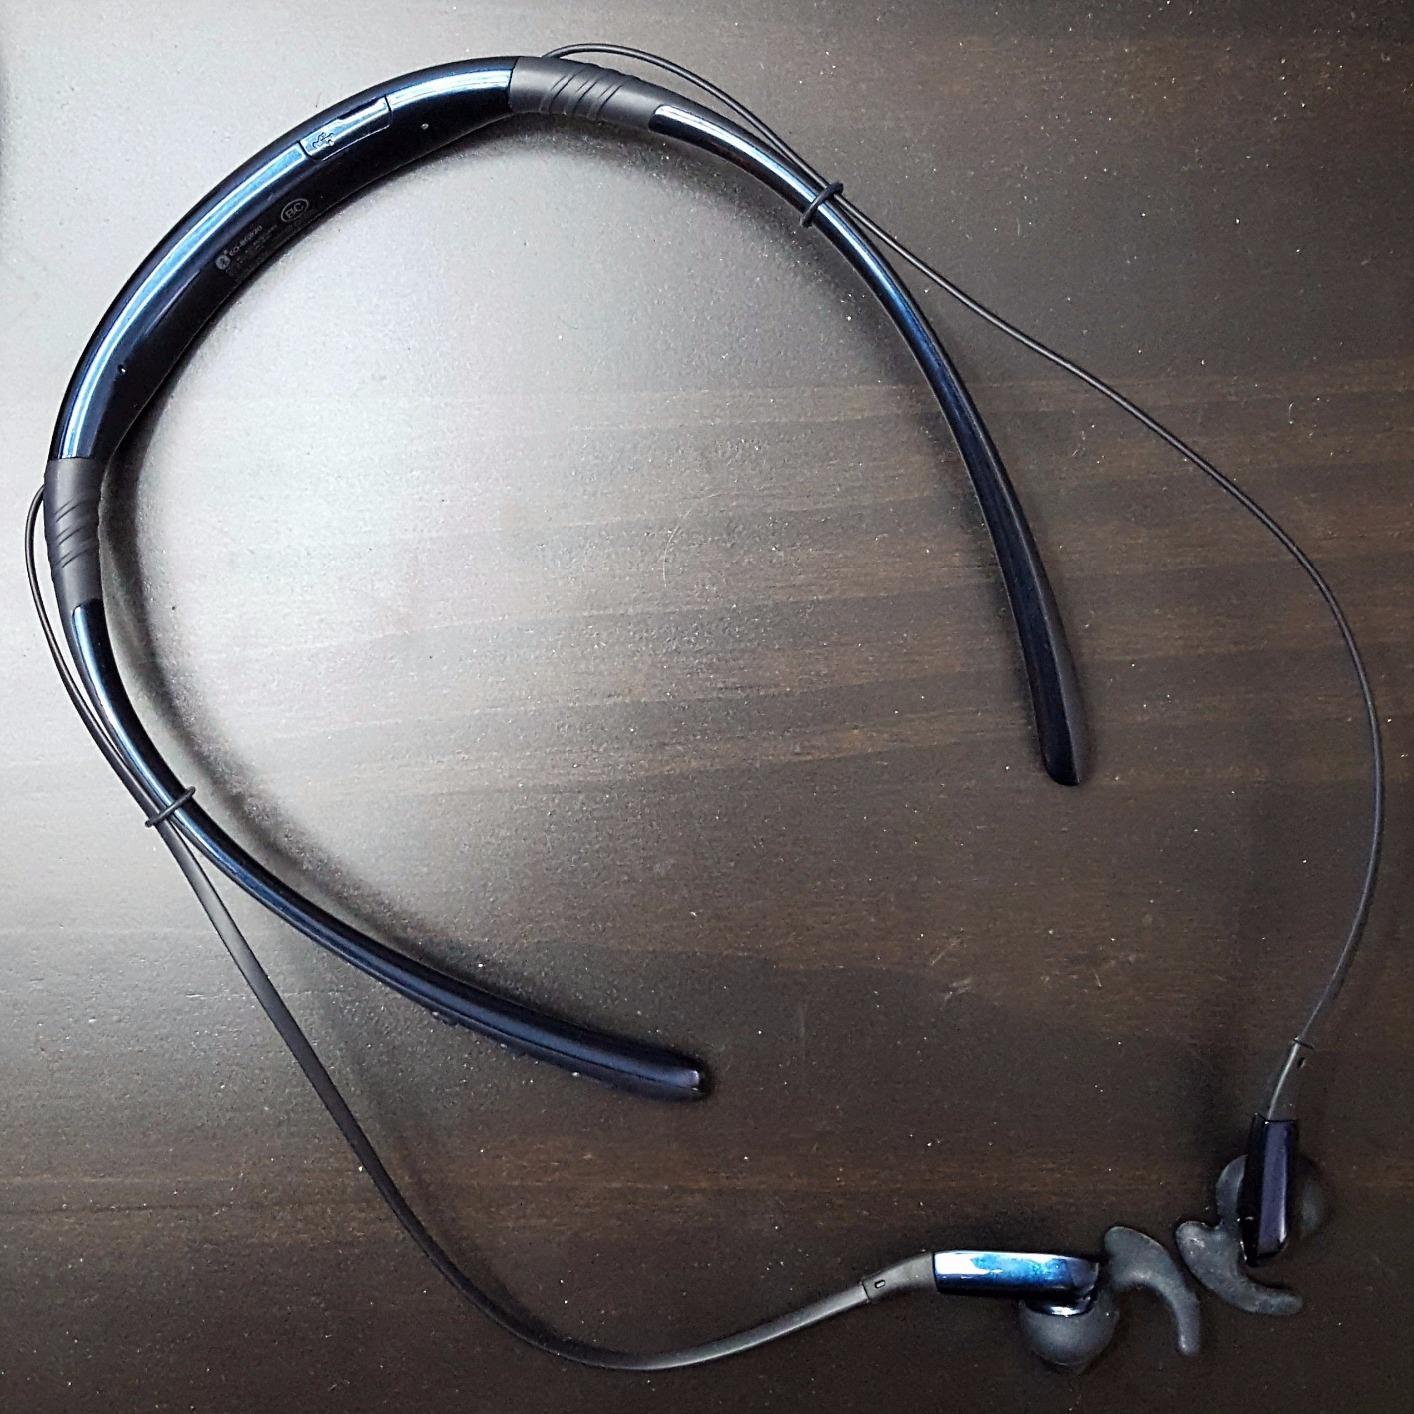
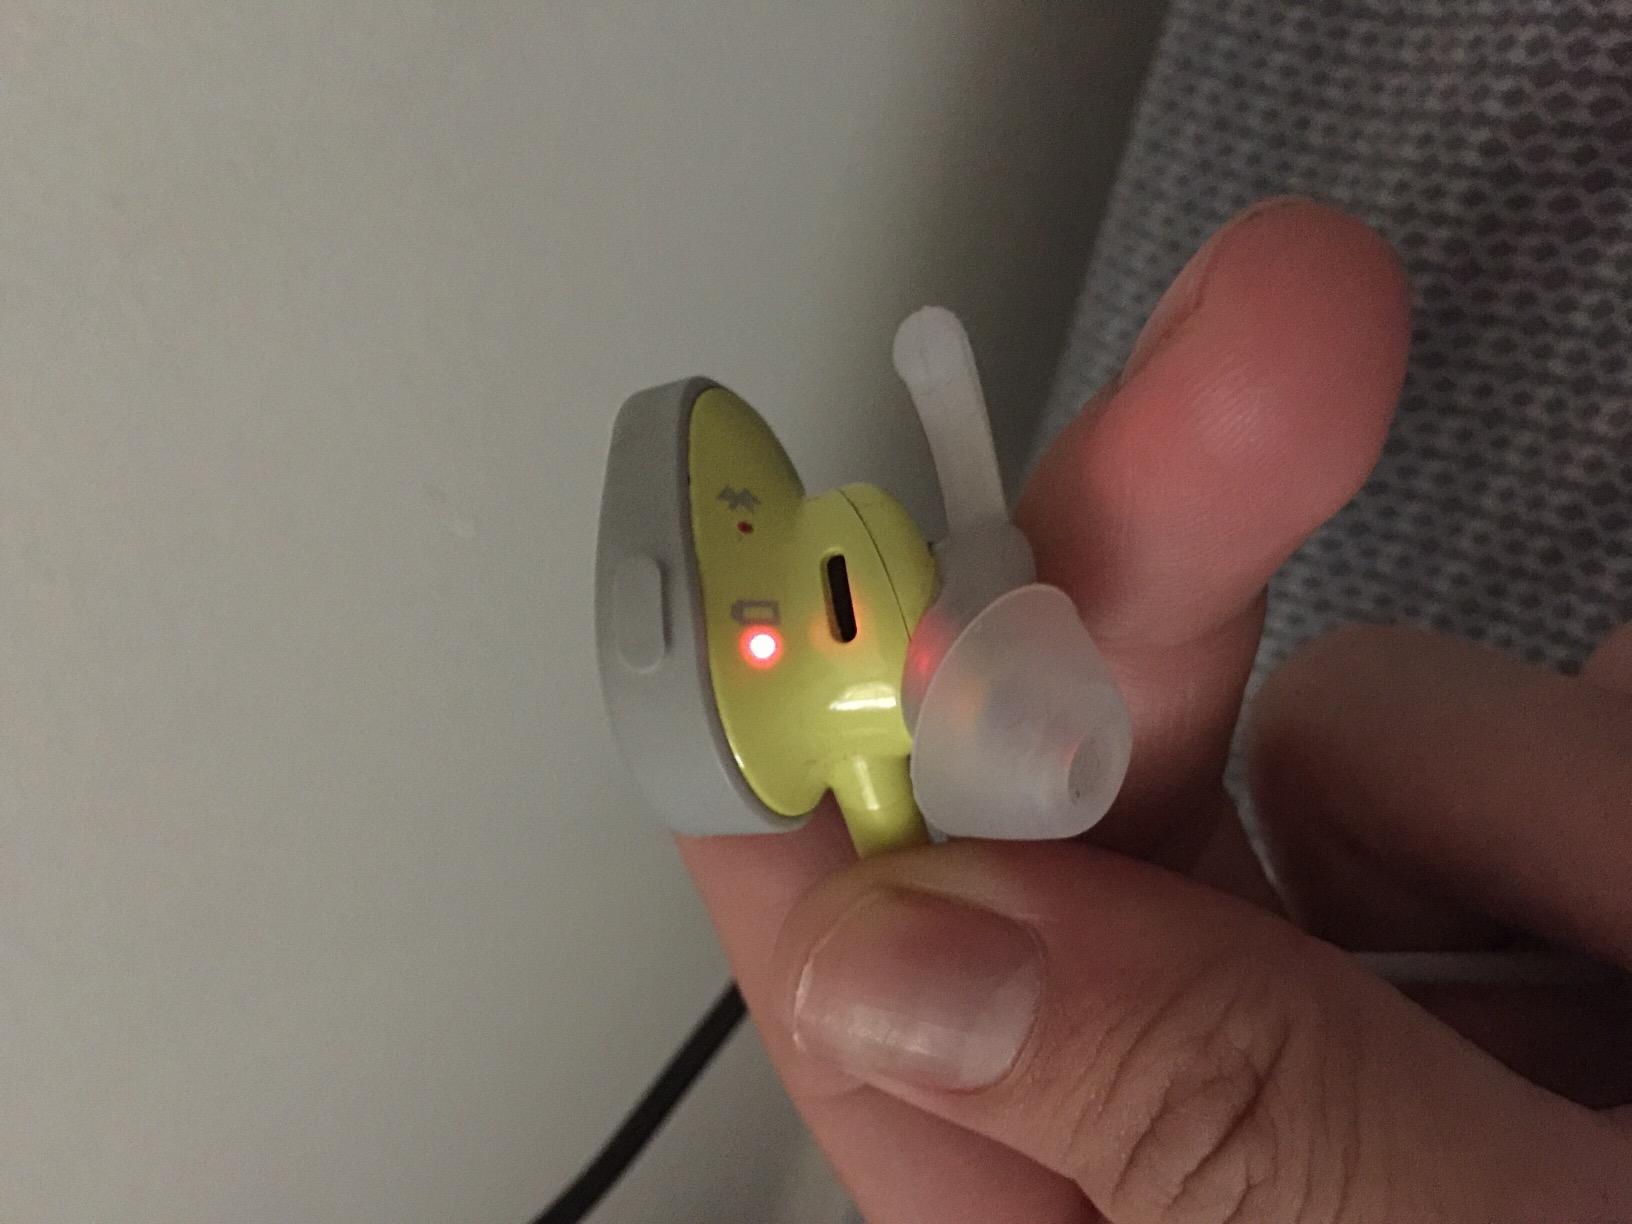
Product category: headphones
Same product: no